Little Red Wagon

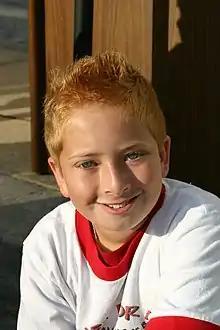
Head shot of Zach Bonner in 2008

In the opening scene of "Little Red Wagon", real news footage filmed in 2004 of Hurricane Charley and the storm's aftermath is shown. While Bonner and his family take shelter in Tampa from the storm, Bonner sees on television the widespread destruction caused by the hurricane. His volunteerism begins at that moment when he decides to canvass for food and other necessities for Hurricane Charley survivors.